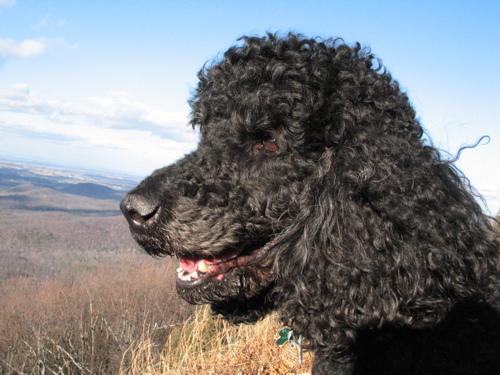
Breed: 316-n000118-standard_poodle